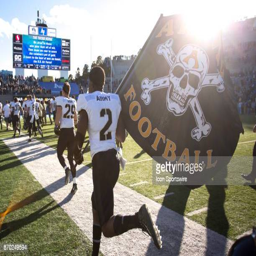
person celebrates during the american football team vs football game